Typhoon Ma-on (2011)

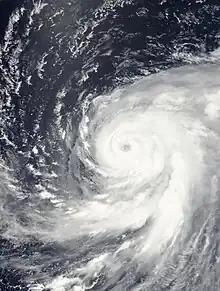
Typhoon Ma-on near peak intensity on July 16

Typhoon Ma-on, known in the Philippines as Typhoon Ineng, was a large and powerful typhoon that affected southern Japan in mid-July 2011. It was the sixth named storm and second typhoon of the 2011 Pacific typhoon season. Originating from an area of low pressure near Wake Island on July 9, the precursor to Ma-on gradually developed as it moved westward. By July 11, it had become sufficiently organized to be declared a tropical depression, although the cyclone's circulation remained broad. Over the following days, Ma-on gradually intensified and attained typhoon status on July 14. Favorable environmental conditions allowed for additional strengthening, and the storm ultimately attained peak ten-minute sustained winds of on July 16. After turning northward in response to a weakening subtropical ridge, the typhoon underwent a series of eyewall replacement cycles that caused it to weaken. On July 19, Ma-on struck Shikoku before turning southeastward and moving back over water. Slow weakening continued as Ma-on succumbed to the effects of high wind shear. The system ultimately became extratropical on July 24, and was last noted by the Japan Meteorological Agency a week later near the Kamchatka Peninsula.